Idoly Pride

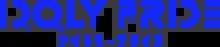

Idoly Pride (stylized in all-caps) is a Japanese idol-themed multimedia project created by CyberAgent subsidiary QualiArts, Straight Edge, and Sony Music Entertainment Japan subsidiary MusicRay'n, with character designs by . The series has been adapted into two manga series. An anime television series by CAAnimation and Lerche aired from January to March 2021.